Confessions of a Mask

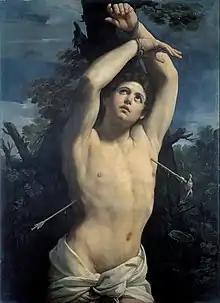
Kochan finds an image of Guido Reni's "Saint Sebastian" and is attracted to it.

In the first chapter of the book, Kochan recalls a memory of a picture book from when he was four years old. Even at that young age, Kochan approached a single picture of a heroic-looking European knight on horseback almost as pornography, gazing at it longingly and hiding it away, embarrassed, when others come to see what he is doing. When his nurse tells him that the knight is actually Joan of Arc, Kochan, wanting the knight to be a paragon of manliness, is immediately and forever put off by the picture, annoyed that a woman would dress in man's clothing.